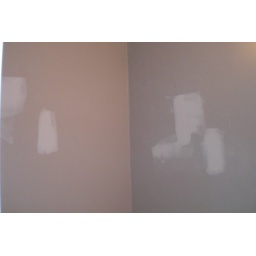
Patchwork in Master bedroom walls